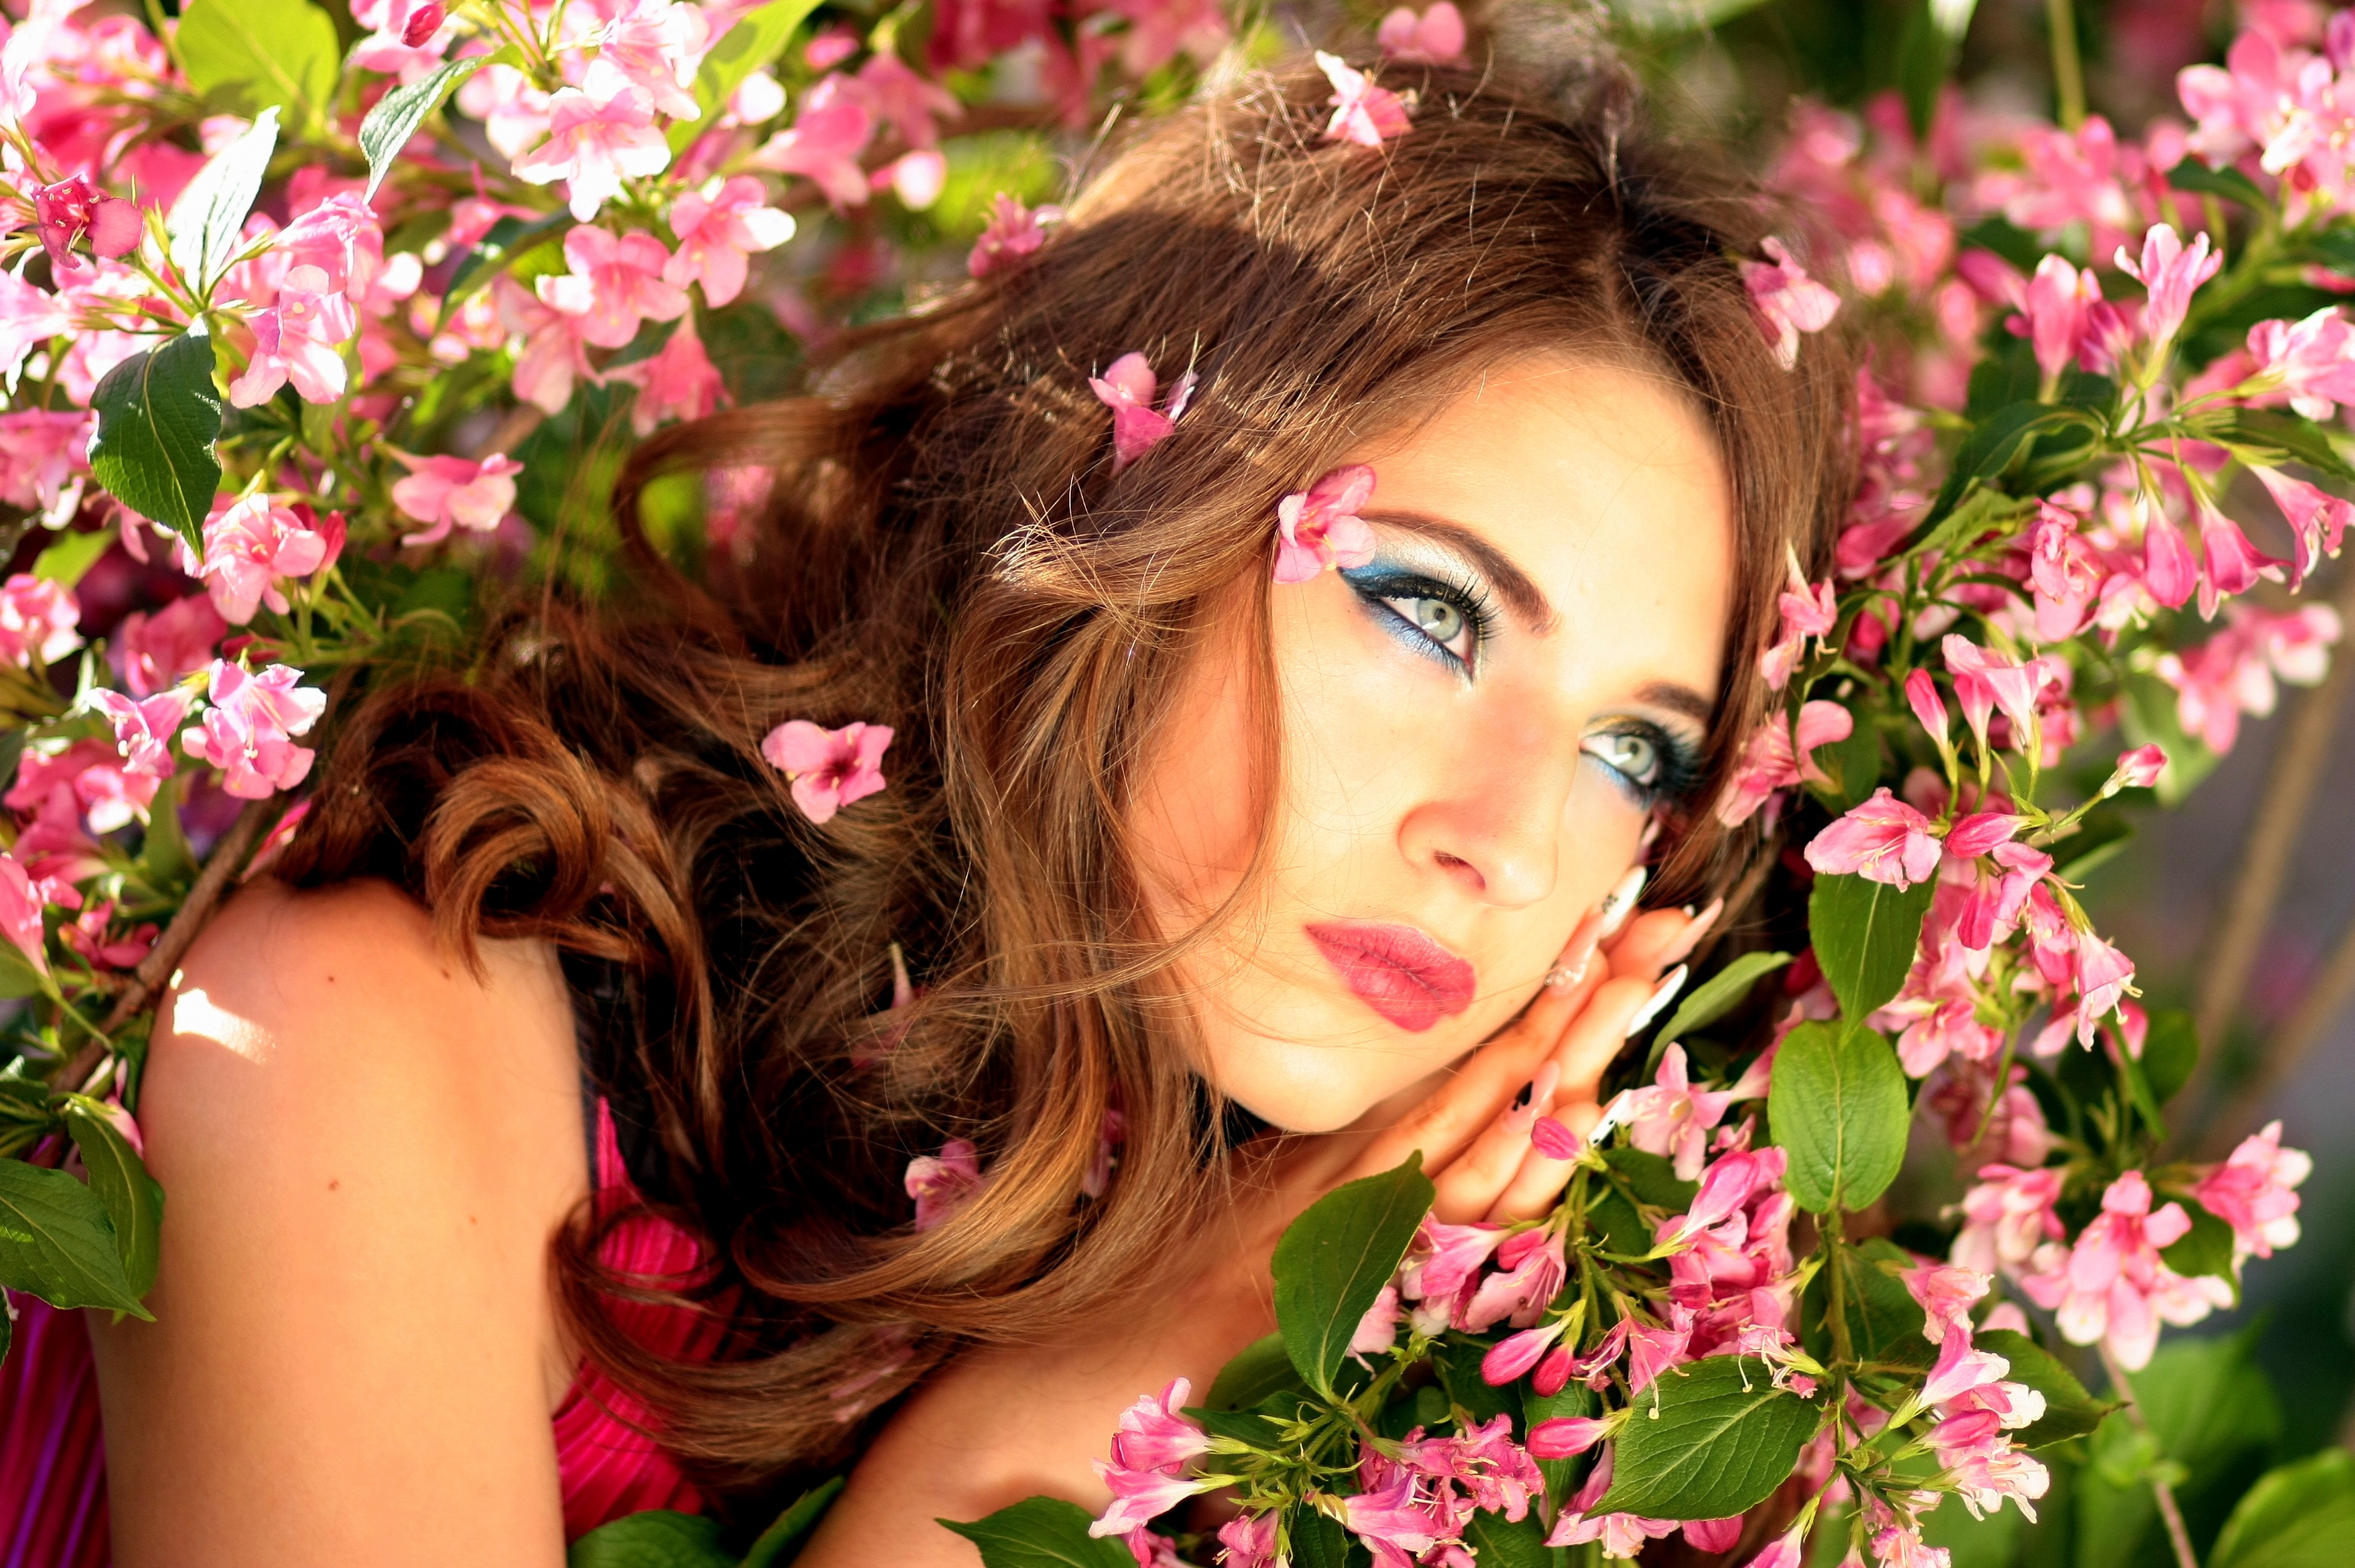
blossom, plant, girl, woman, photography, flower, petal, portrait, model, spring, red, romance, fashion, clothing, lady, pink, bride, flora, flowers, dress, eye, skin, beauty, floristry, sweetness, blue eyes, photo shoot, flower bouquet, casey, portrait photography